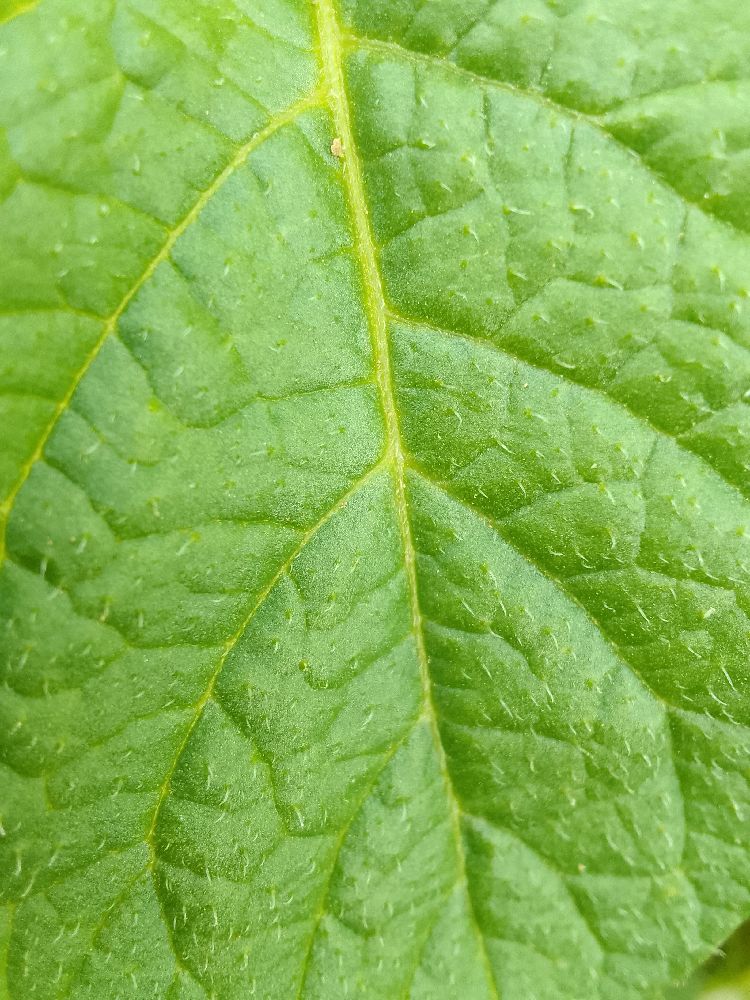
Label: Healthy